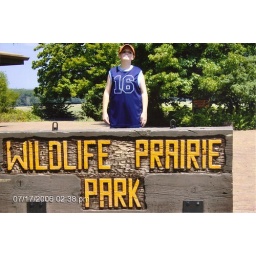
Sky standing at the sign at Wildlife Praire Park in July of 2006.